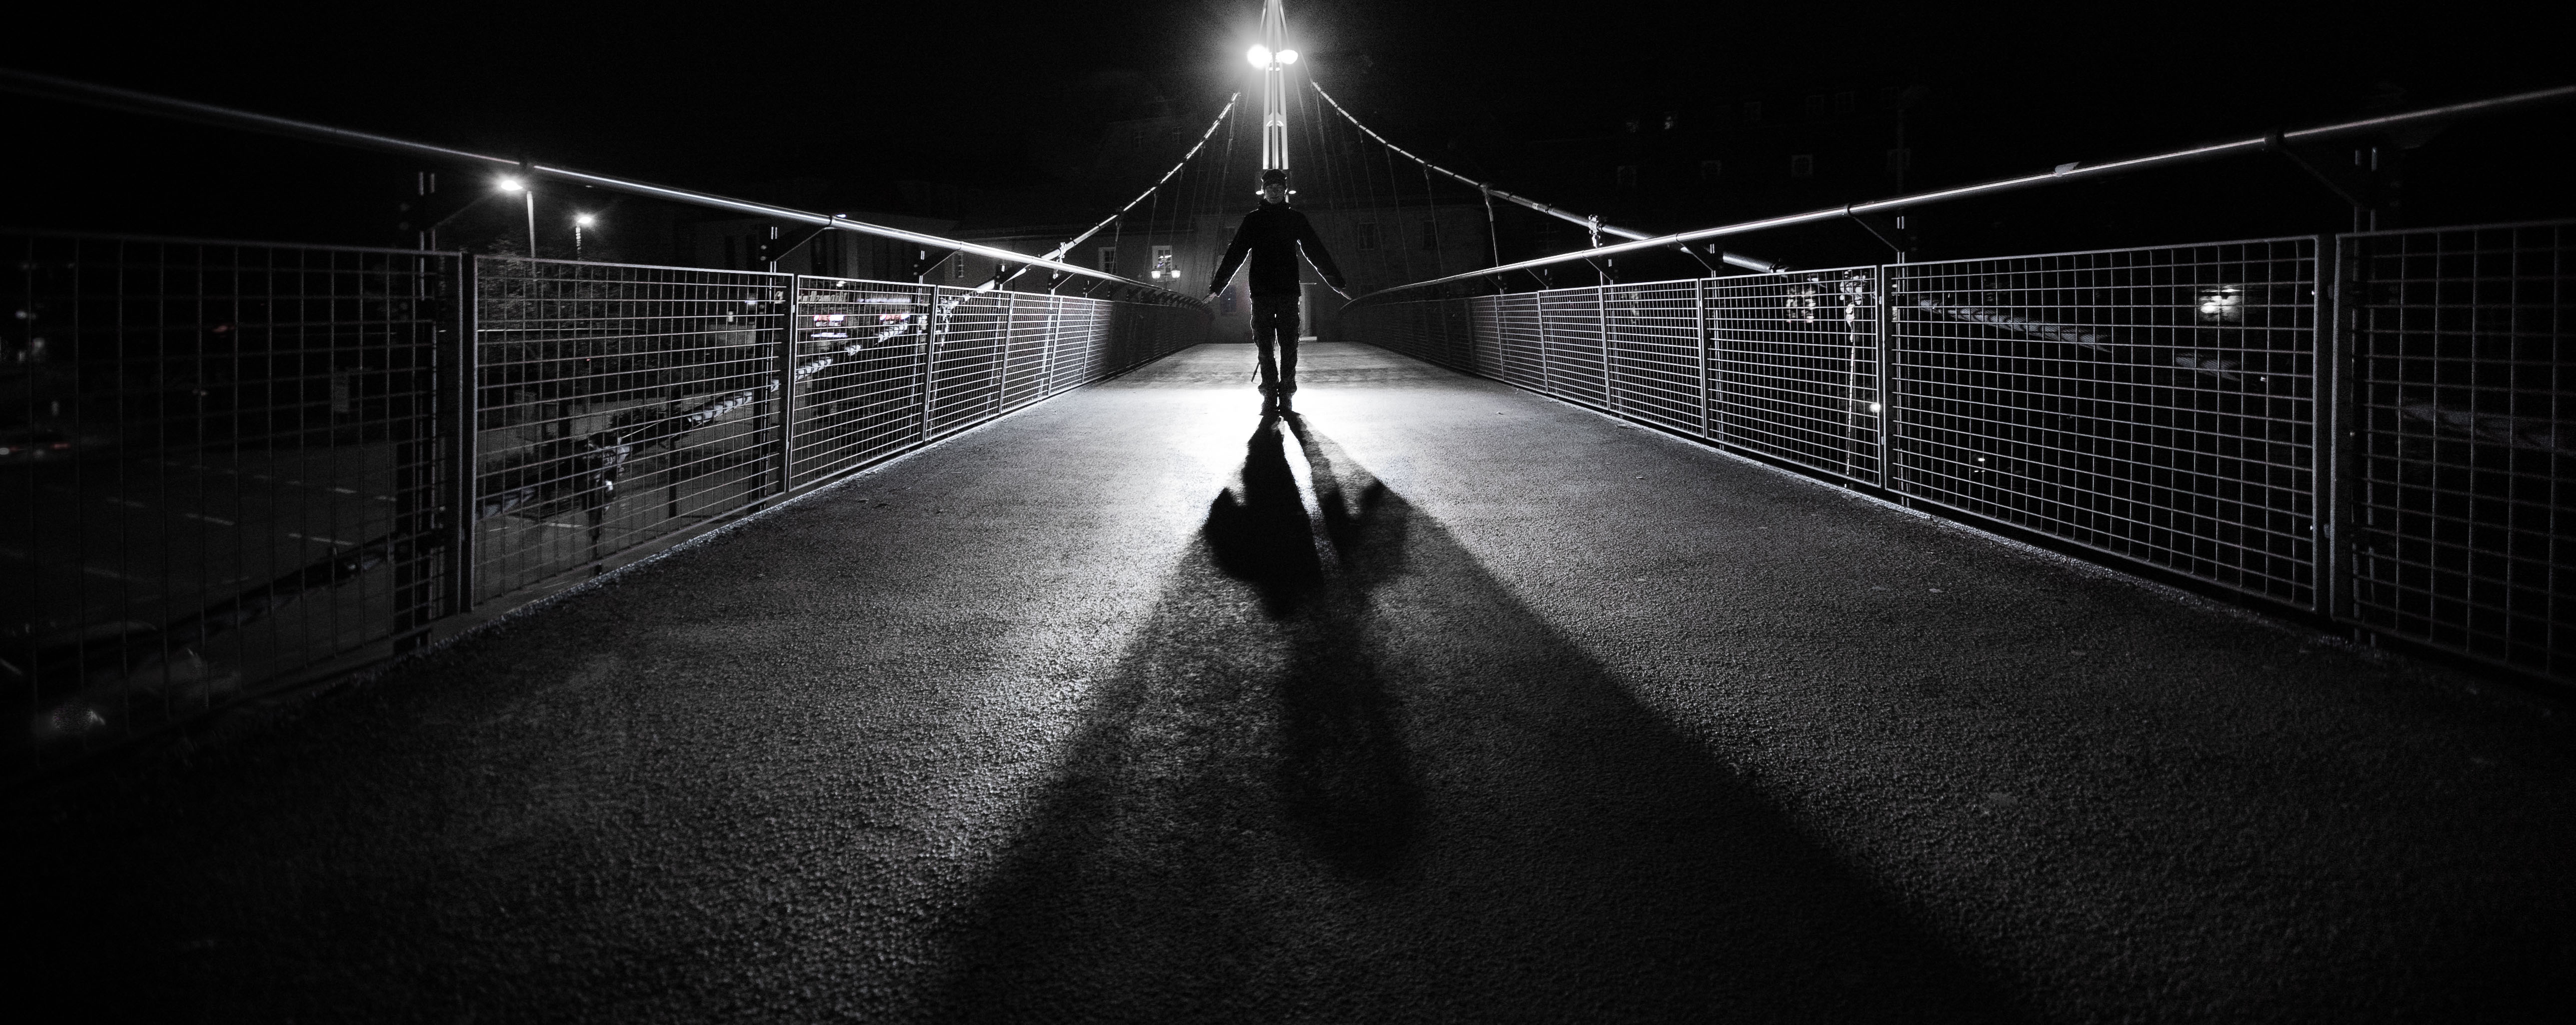
light, black and white, white, bridge, night, sunlight, line, darkness, black, monochrome, lighting, infrastructure, symmetry, nacht, center, schwarzweis, shape, brucke, rotmain, bayreuth, hngebrcke, monochrome photography